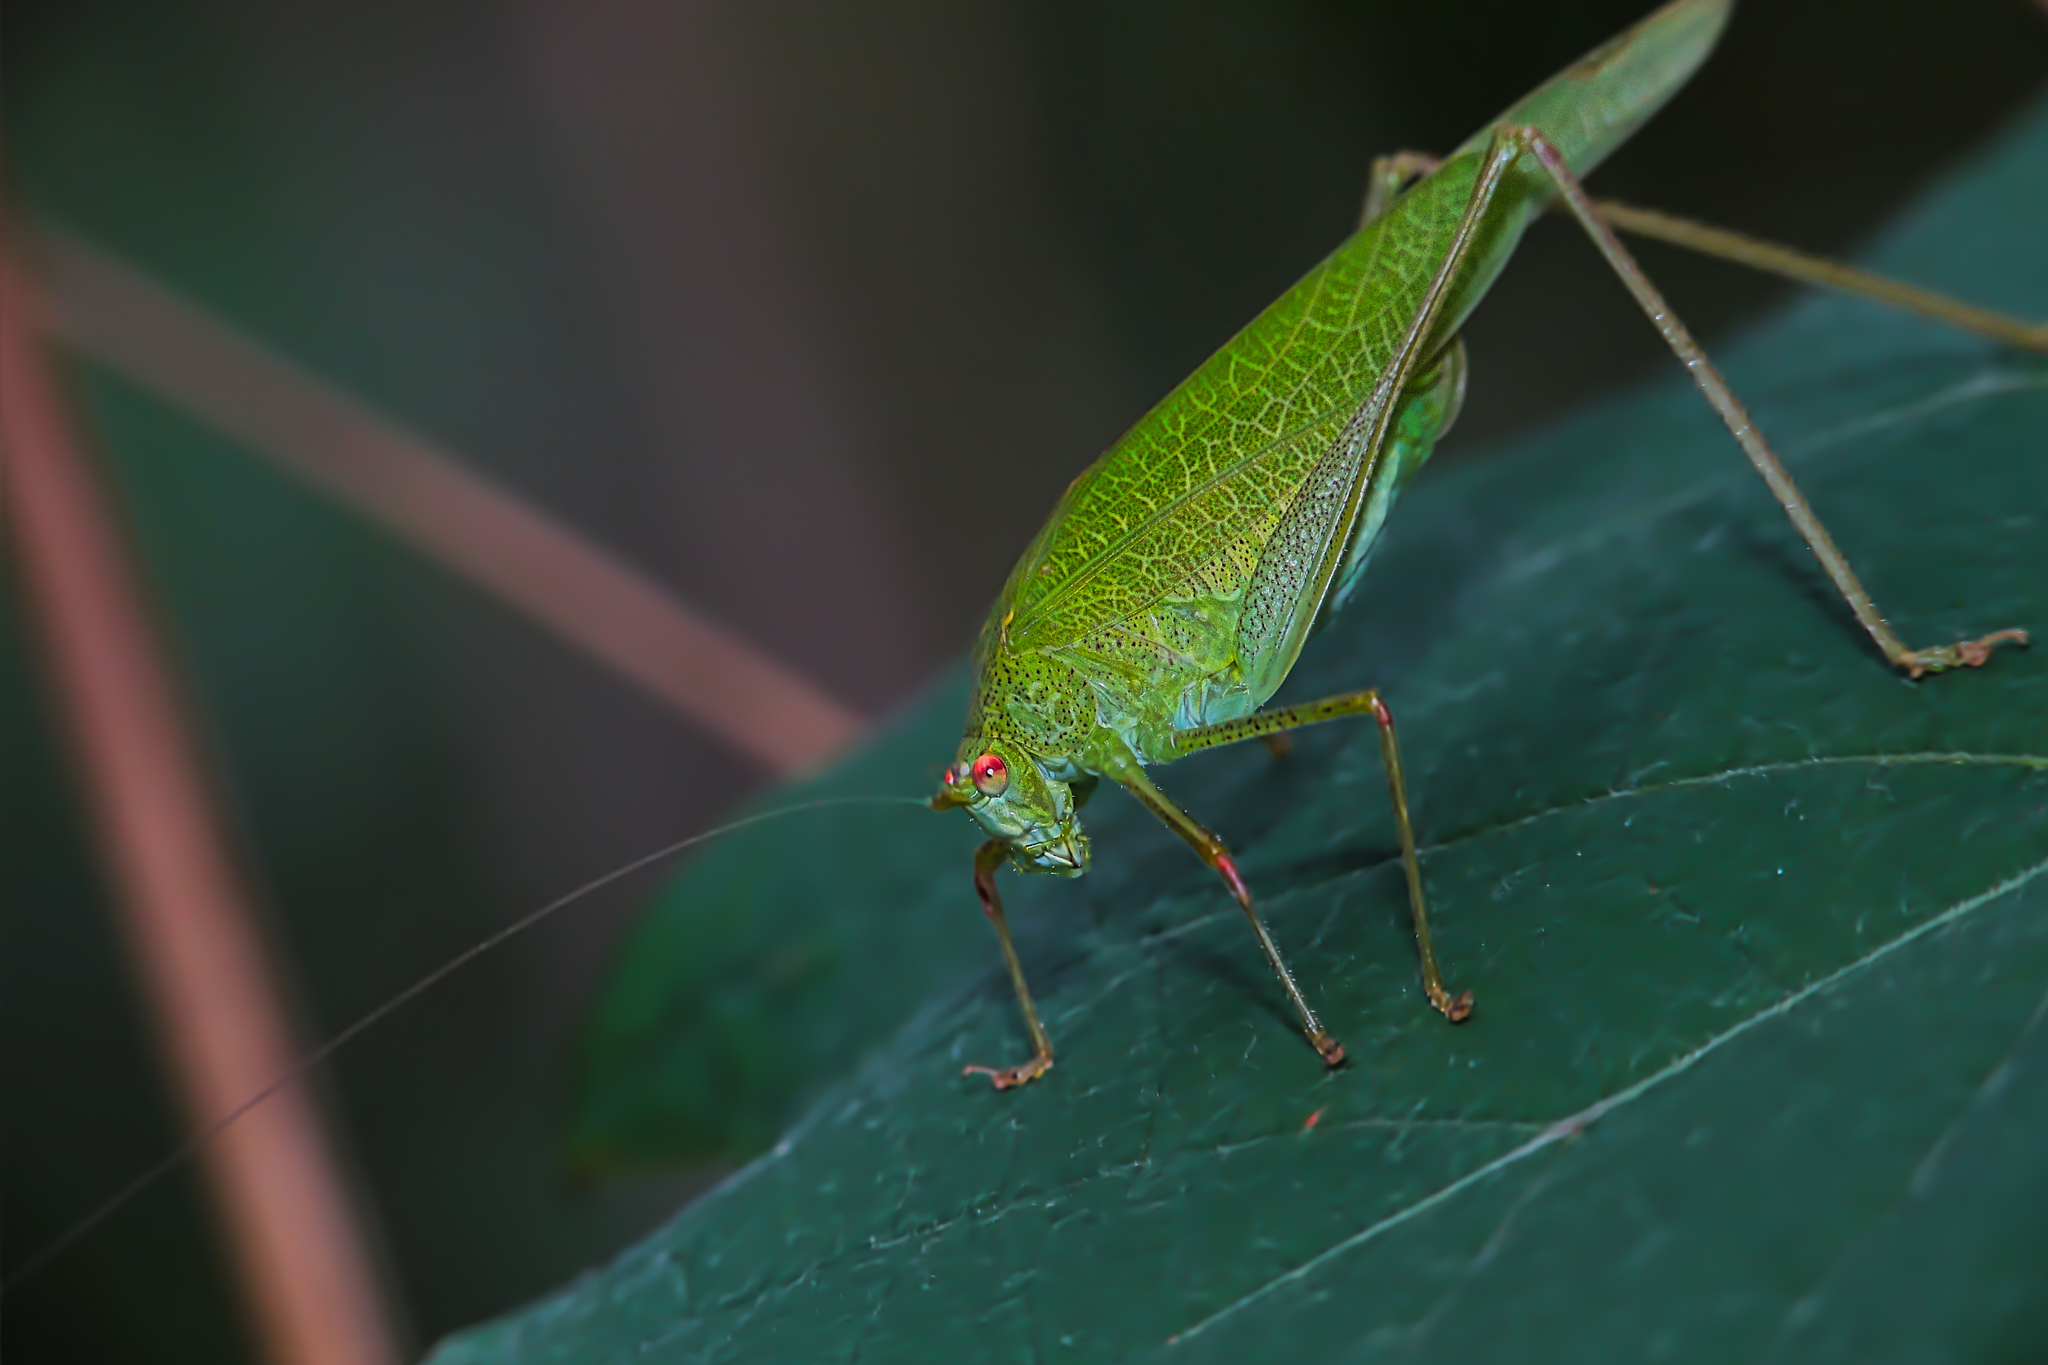
nature, photography, leaf, green, insect, macro, fauna, invertebrate, close up, animals, naturaleza, grasshopper, leafhopper, ggl1, gaby1, xovesphoto, sonydscrx10iii, sonyrx10iii, rx10iii, rx10m3, animales, hoyapro1macro, hoyamacro, saltamontes, macro photography, plant stem, net winged insects, cricket like insect